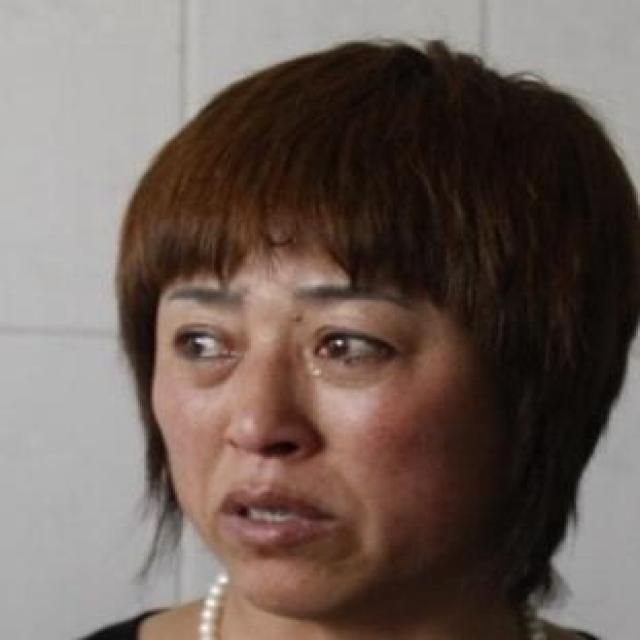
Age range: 21-44